Illinois and Midland Railroad

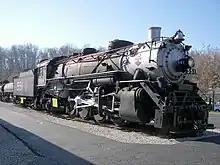
Chicago & Illinois Midland 2-8-2, Number 551, the sole surviving C&IM Steam locomotive, on display at the National Museum of Transportation outside St. Louis, Missouri

When the Clean Air Act was passed in the 1960s the market for high sulfur central Illinois coal evaporated and the coal mines (at one time numbering 15) along the C&IM closed one by one. Commonwealth Edison put the C&IM on the market and offered to sell it for $1.00, but there were no takers.